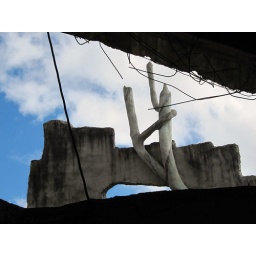
hole in the roof crazy house